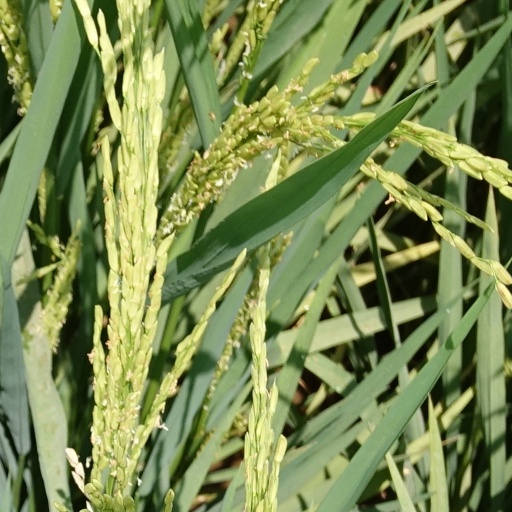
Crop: rice